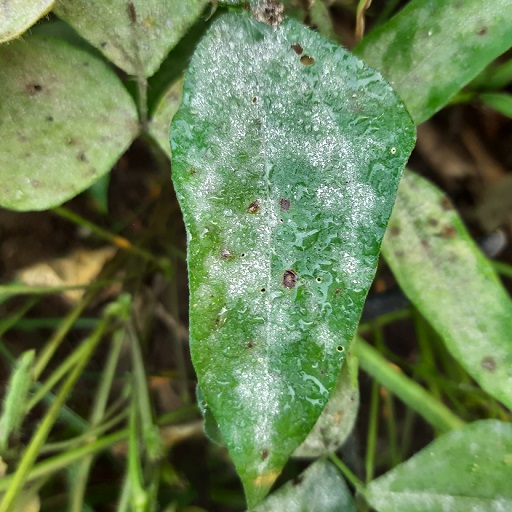
Label: Powdery Mildew